Lutheran Diocese of Cieszyn

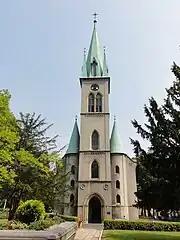
Saviour Church in Bielsko-Biała

The Diocese of Cieszyn is the smallest diocese of the six which constitute the Polish Lutheran Church. The Bishop's See is Cieszyn, but the diocese is headquartered in Bielsko-Biała.